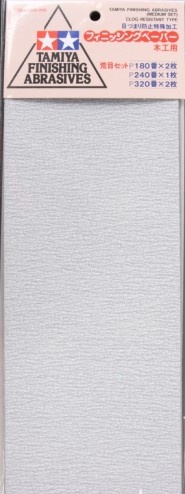
Tamiya 87009 Finishing Abrasives Medium Pack: P180, P240, P320 (5 Sheets)
Tamiya 87009 Finishing Abrasives Medium Pack: P180, P240, P320 (5 Sheets). This is a brand new item in original manufacturer packaging. This is a genuine Tamiya product.
Brand: Tamiya
Category: Arts & Entertainment > Hobbies & Creative Arts > Arts & Crafts > Art & Crafting Tools > Craft Cutting & Embossing Tools > Craft Scoring Tools